Dimension Demons

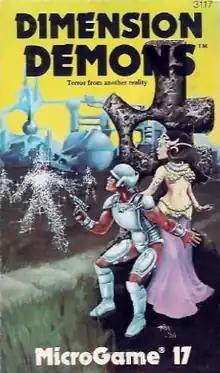
Cover art by Pat Hidy, 1981

Dimension Demons is a science fiction board wargame published by Metagaming Concepts in 1981 as part of its MicroGame line.